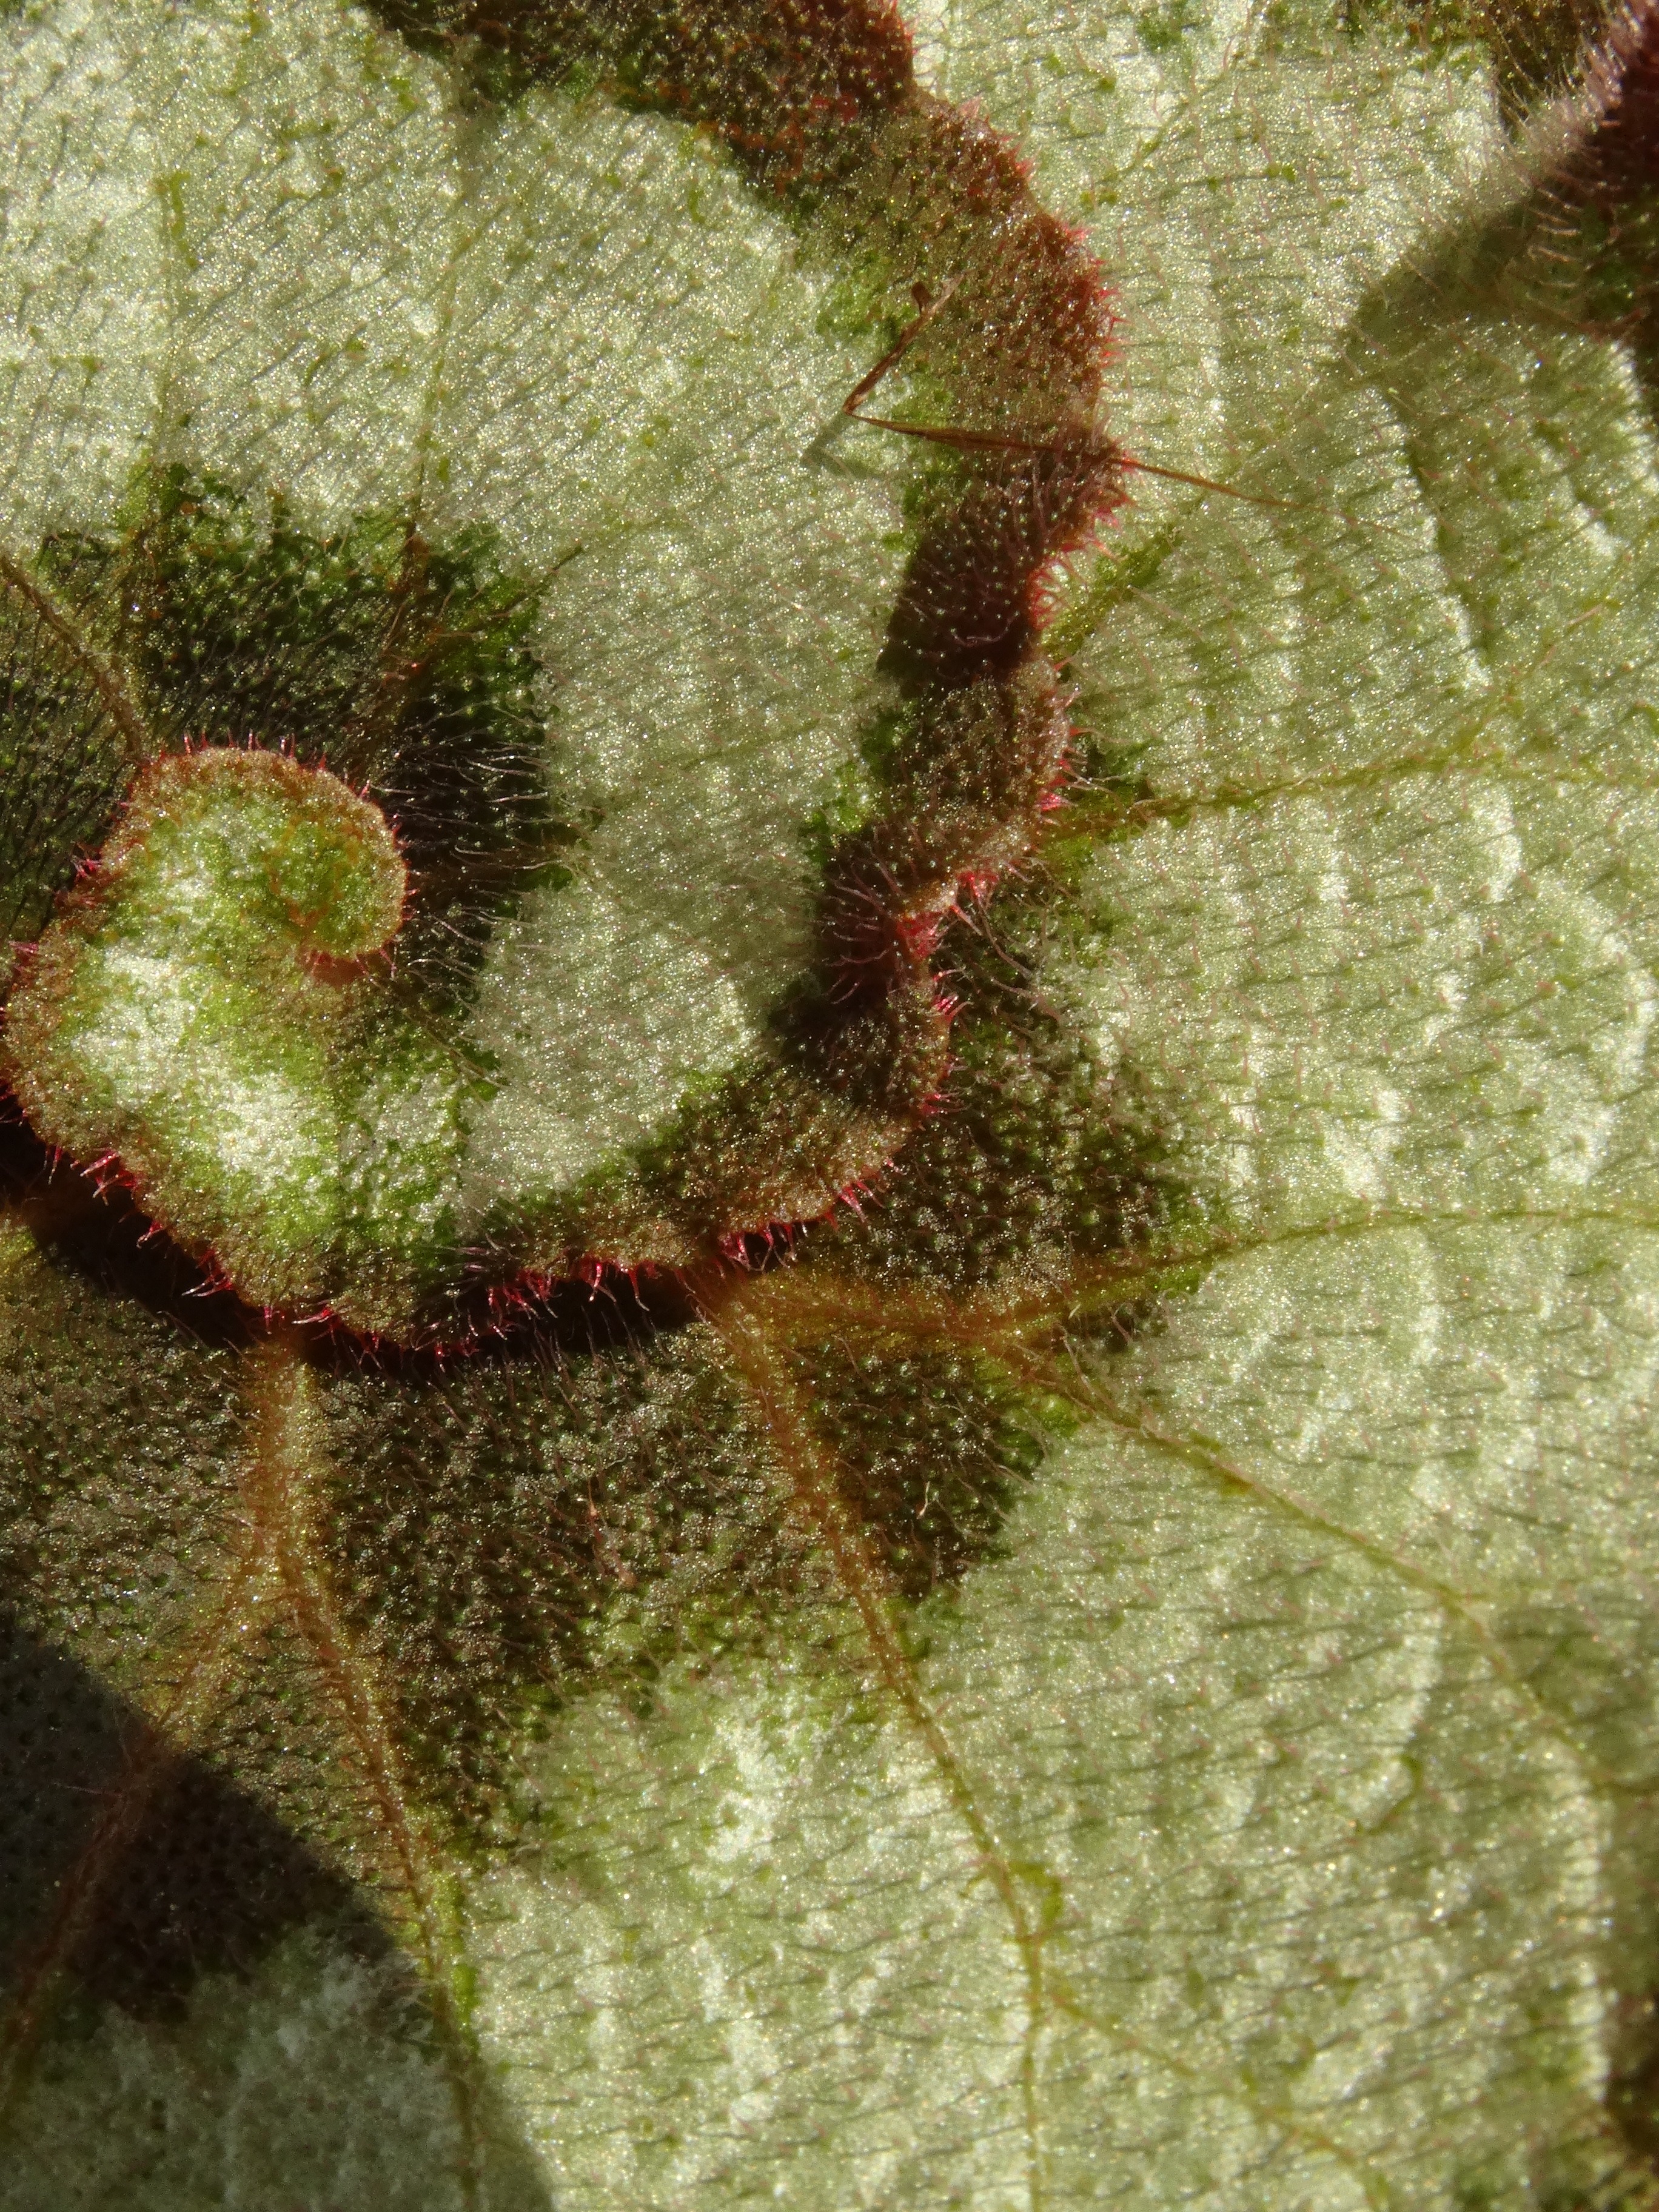
tree, nature, plant, leaf, flower, frost, green, botany, garden, flora, fauna, plants, close up, macro photography, flowering plant, land plant, thorns spines and prickles